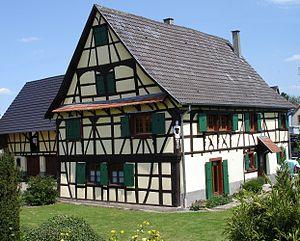
Huttenheim est une commune française située dans le département du Bas-Rhin, en région Grand Est.